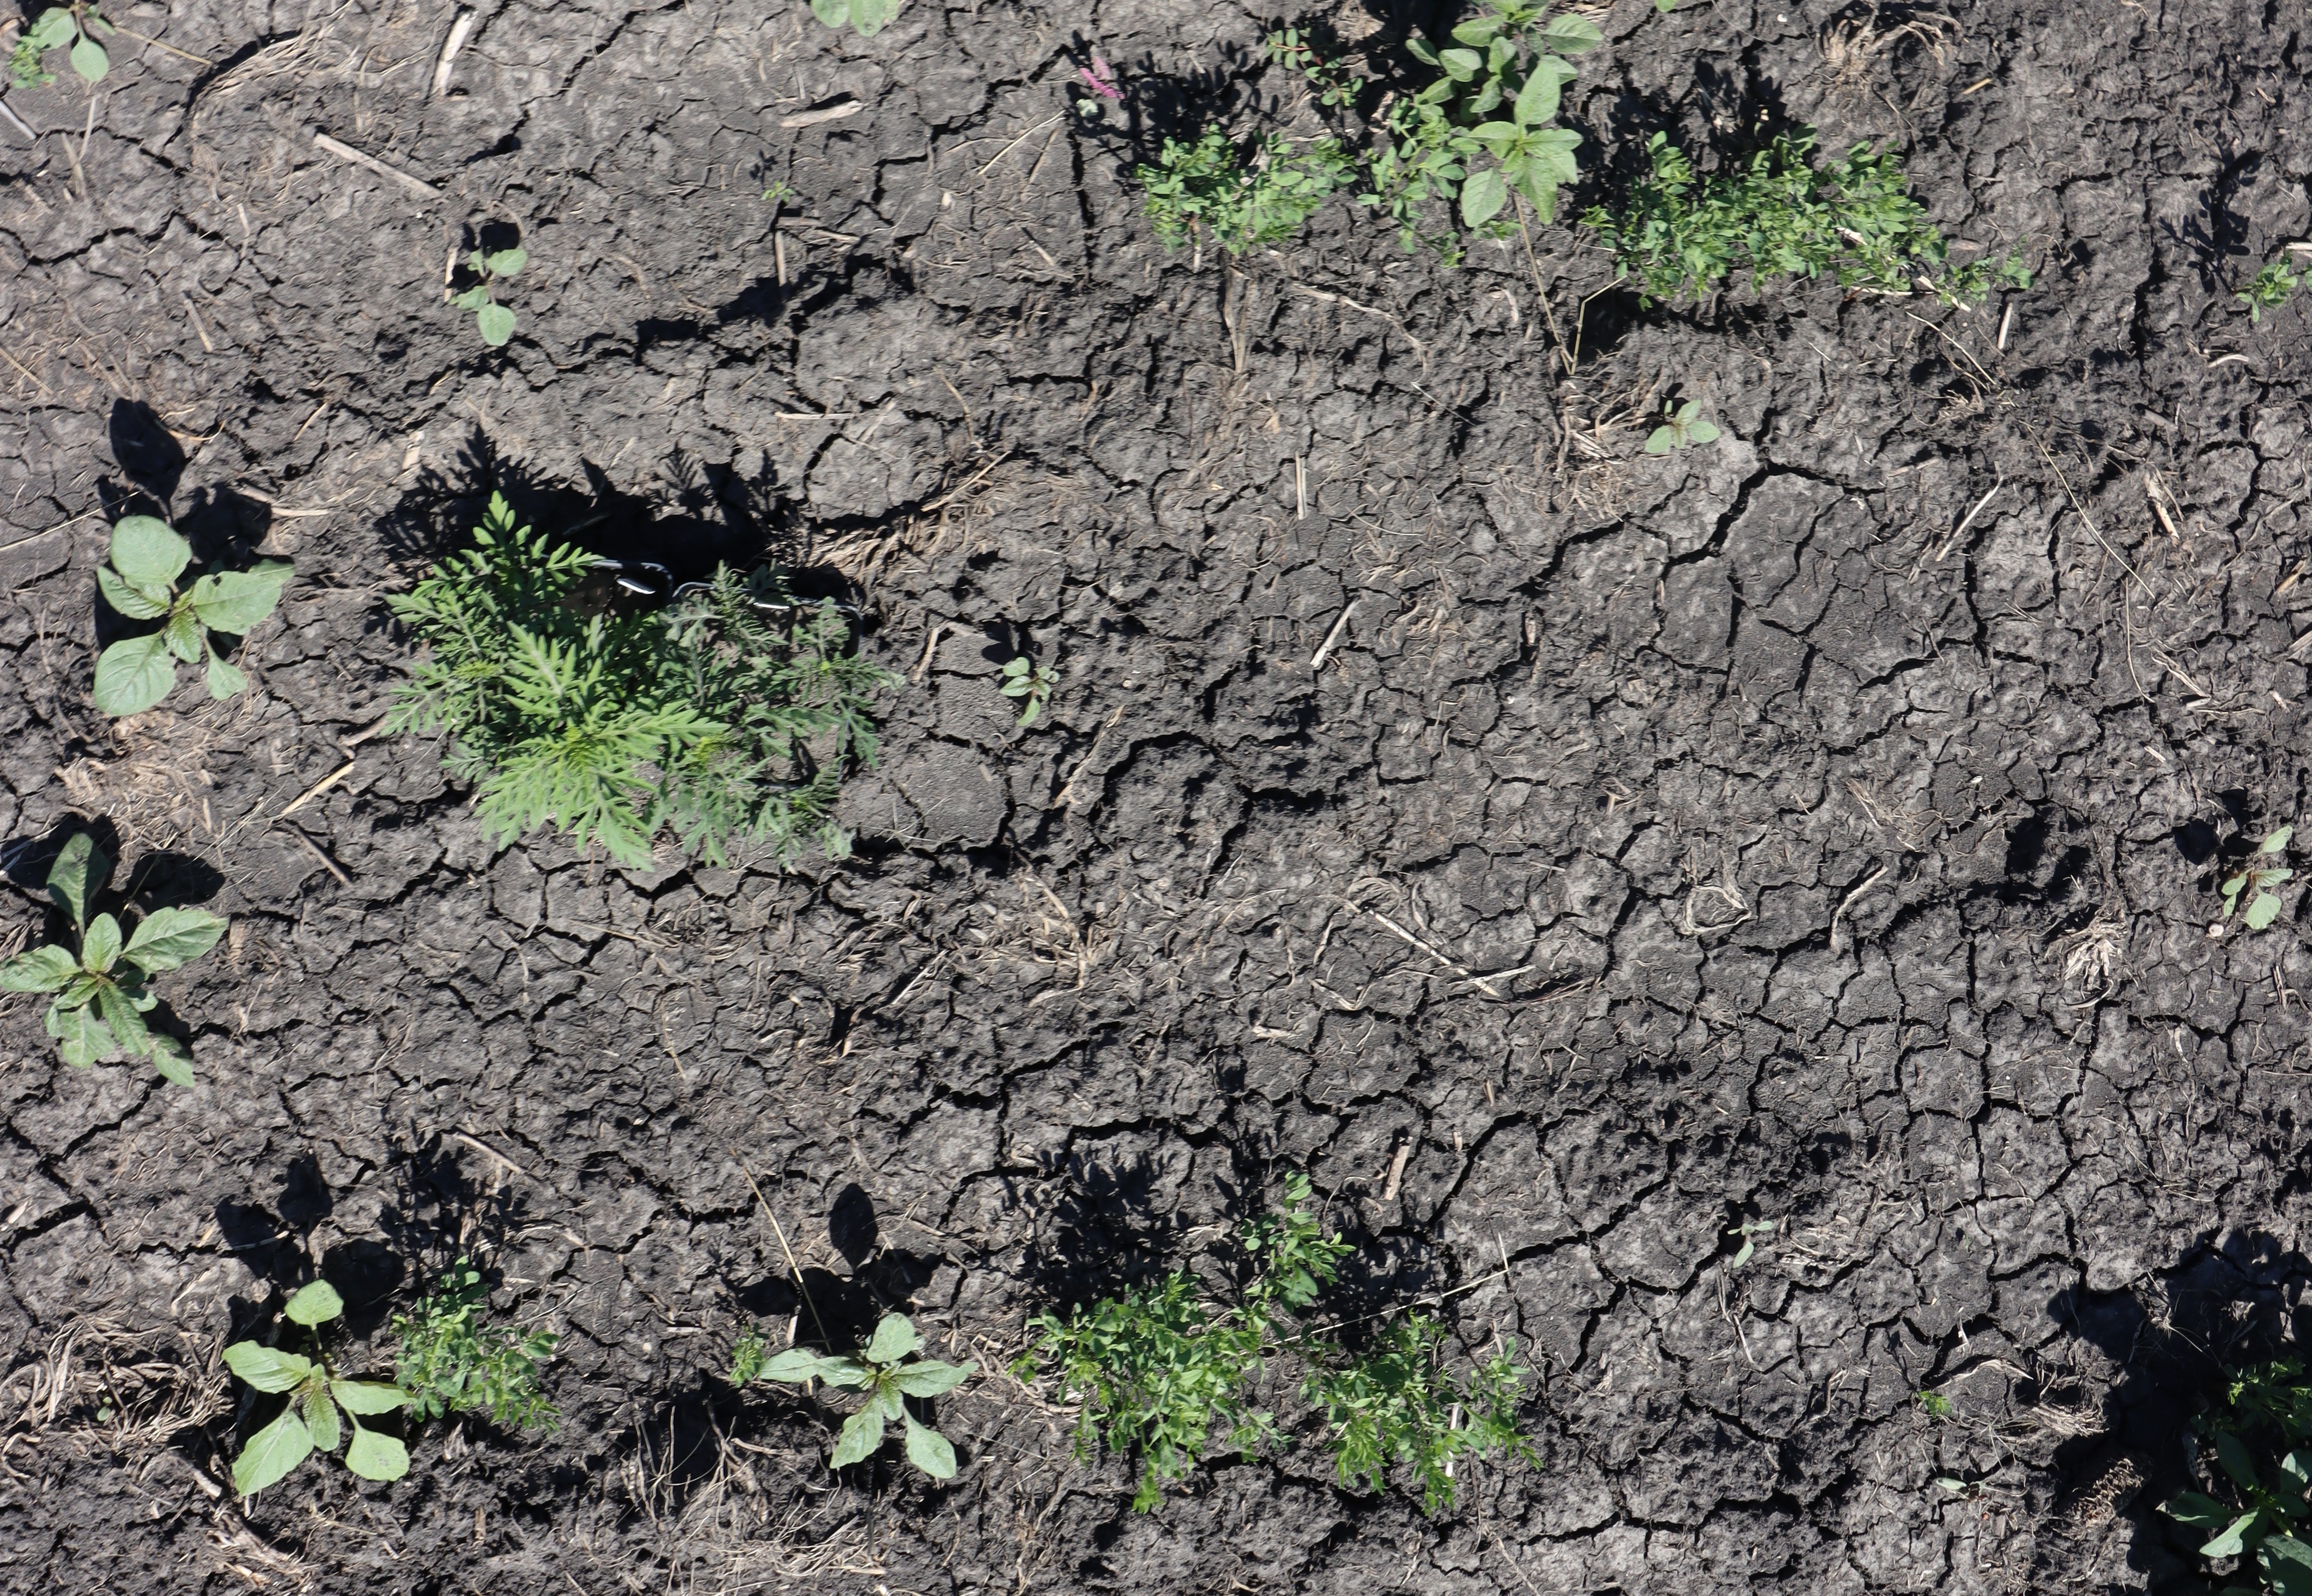
Crop: Lentil
Objects: Ragweed, Ragweed, Ragweed, Lentil, Lentil, Lentil, Lentil, Lentil, Lentil, Lentil, Lentil, Lentil, Lentil, Lentil, Lentil, Lentil